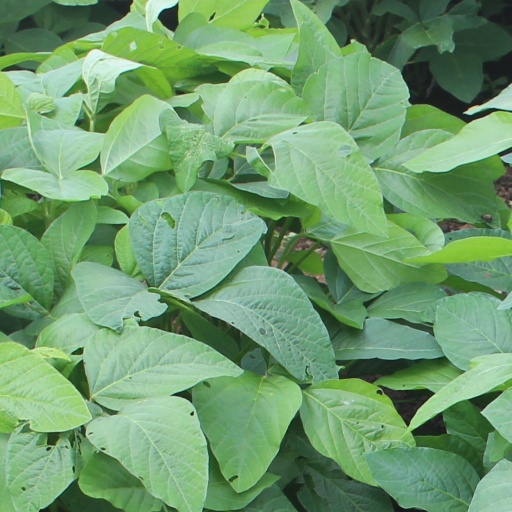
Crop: soybean